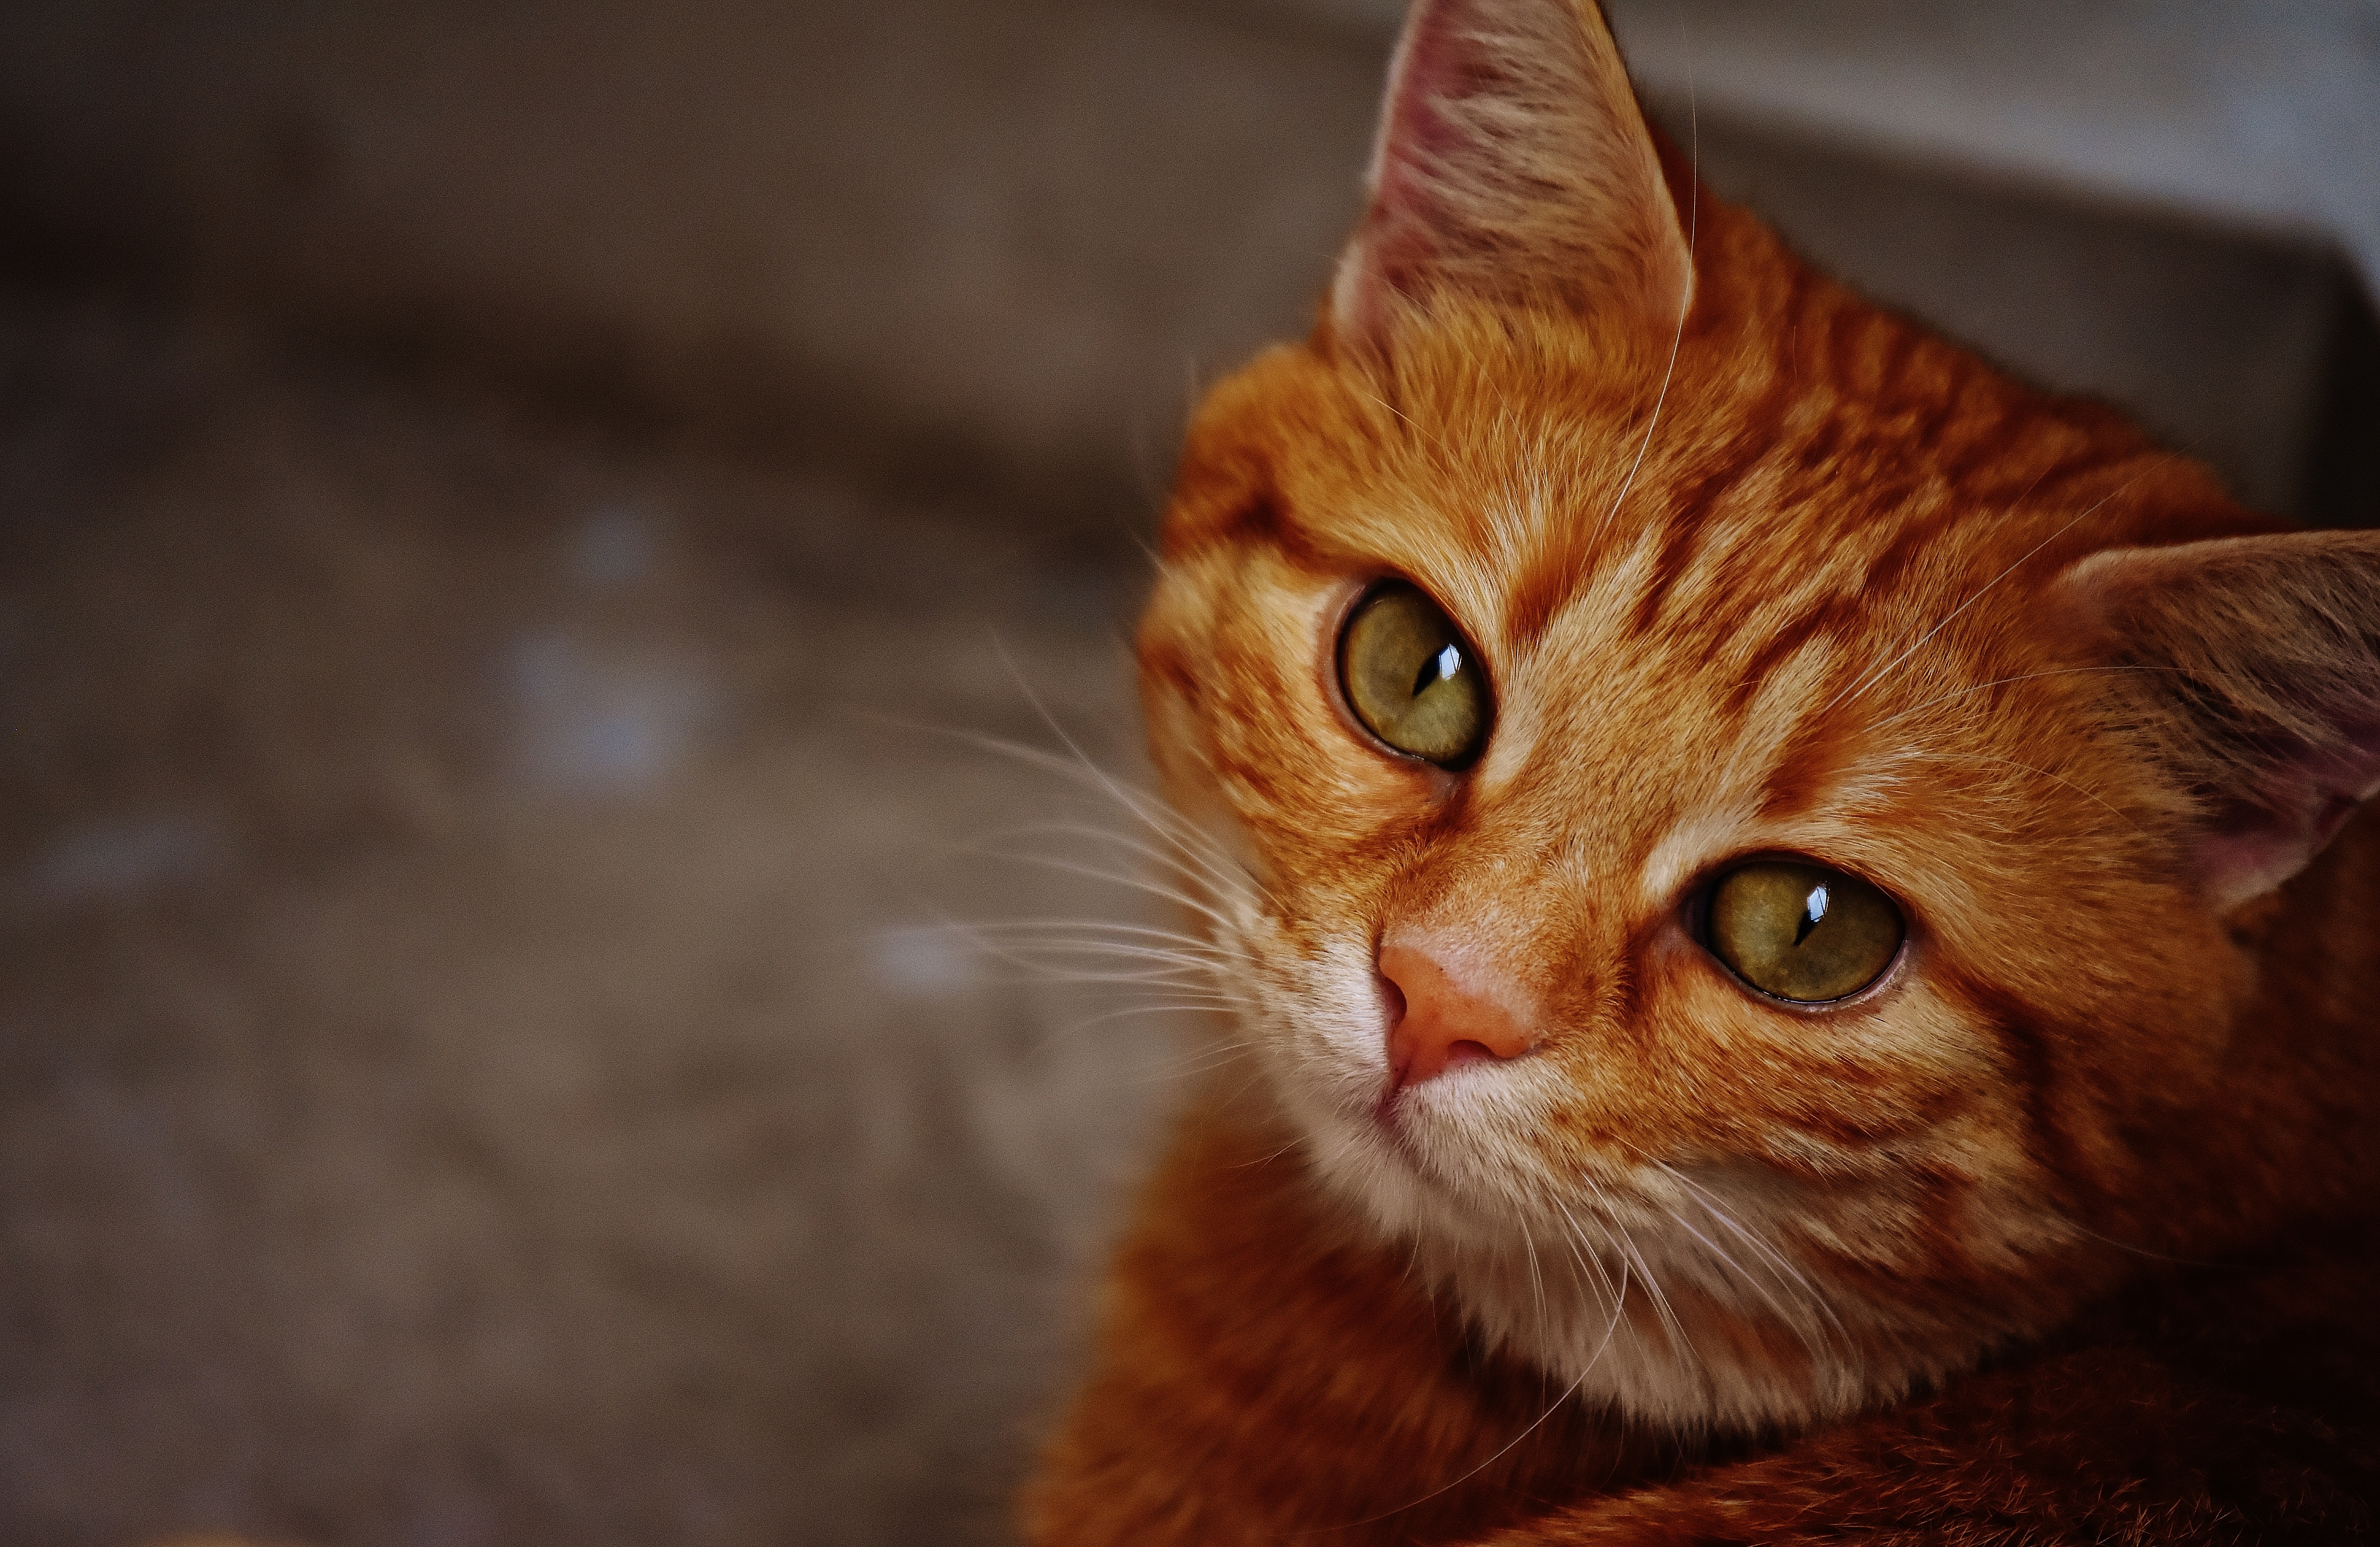
sweet, animal, cute, pet, fur, red, kitten, cat, mammal, fauna, playful, close up, nose, whiskers, tiger, adidas, vertebrate, cuddly, animal world, domestic cat, mackerel, cat face, macro photography, young cat, red mackerel tabby, red cat, cat's eyes, tabby cat, bengal, small to medium sized cats, cat like mammal, rusty spotted cat